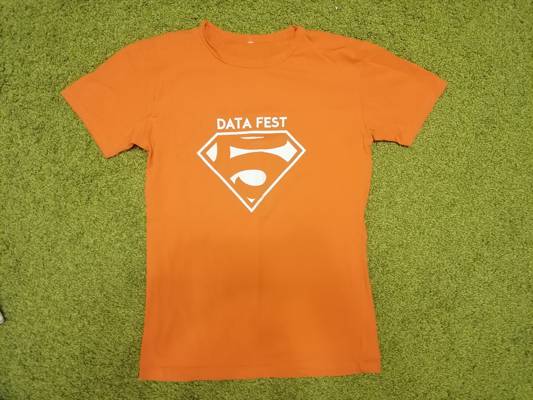
Waste category: clothes